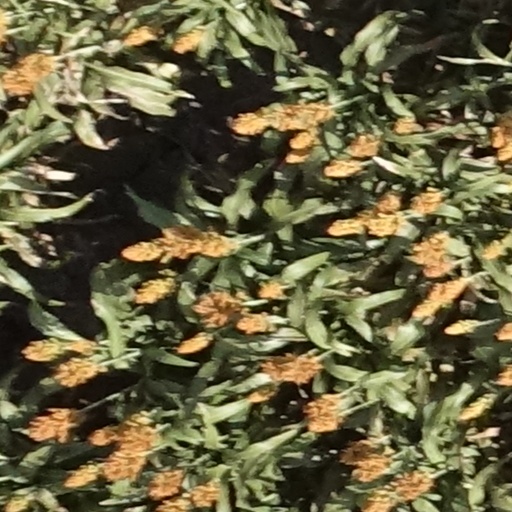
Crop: sorghum